Lou Goss

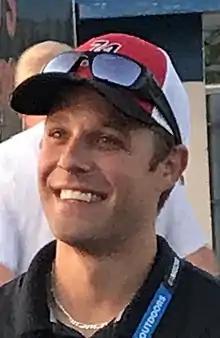
Goss in 2019

Louis Goss (born May 22, 1987) is an American professional stock car racing driver. He currently competes part-time in the ARCA Midwest Tour, driving the No. 36 Chevrolet.